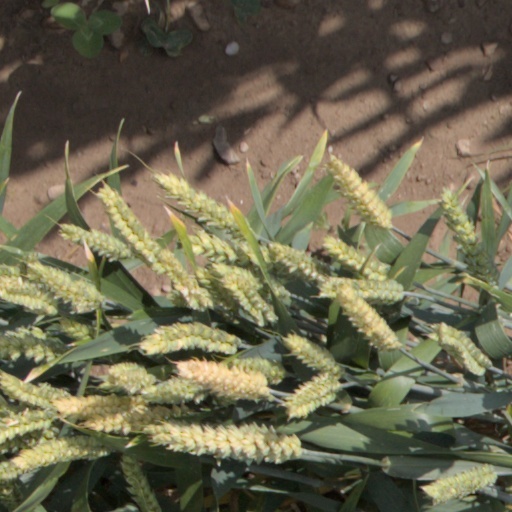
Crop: wheat